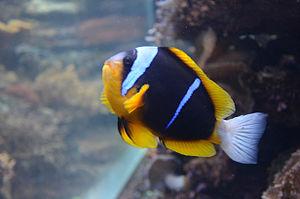
Amphiprion est un genre de poissons, dont le nom vernaculaire est poisson clown, qui contient une trentaine d'espèces. Ces poissons vivent la plupart du temps en relation mutualiste avec des anémones de mer.